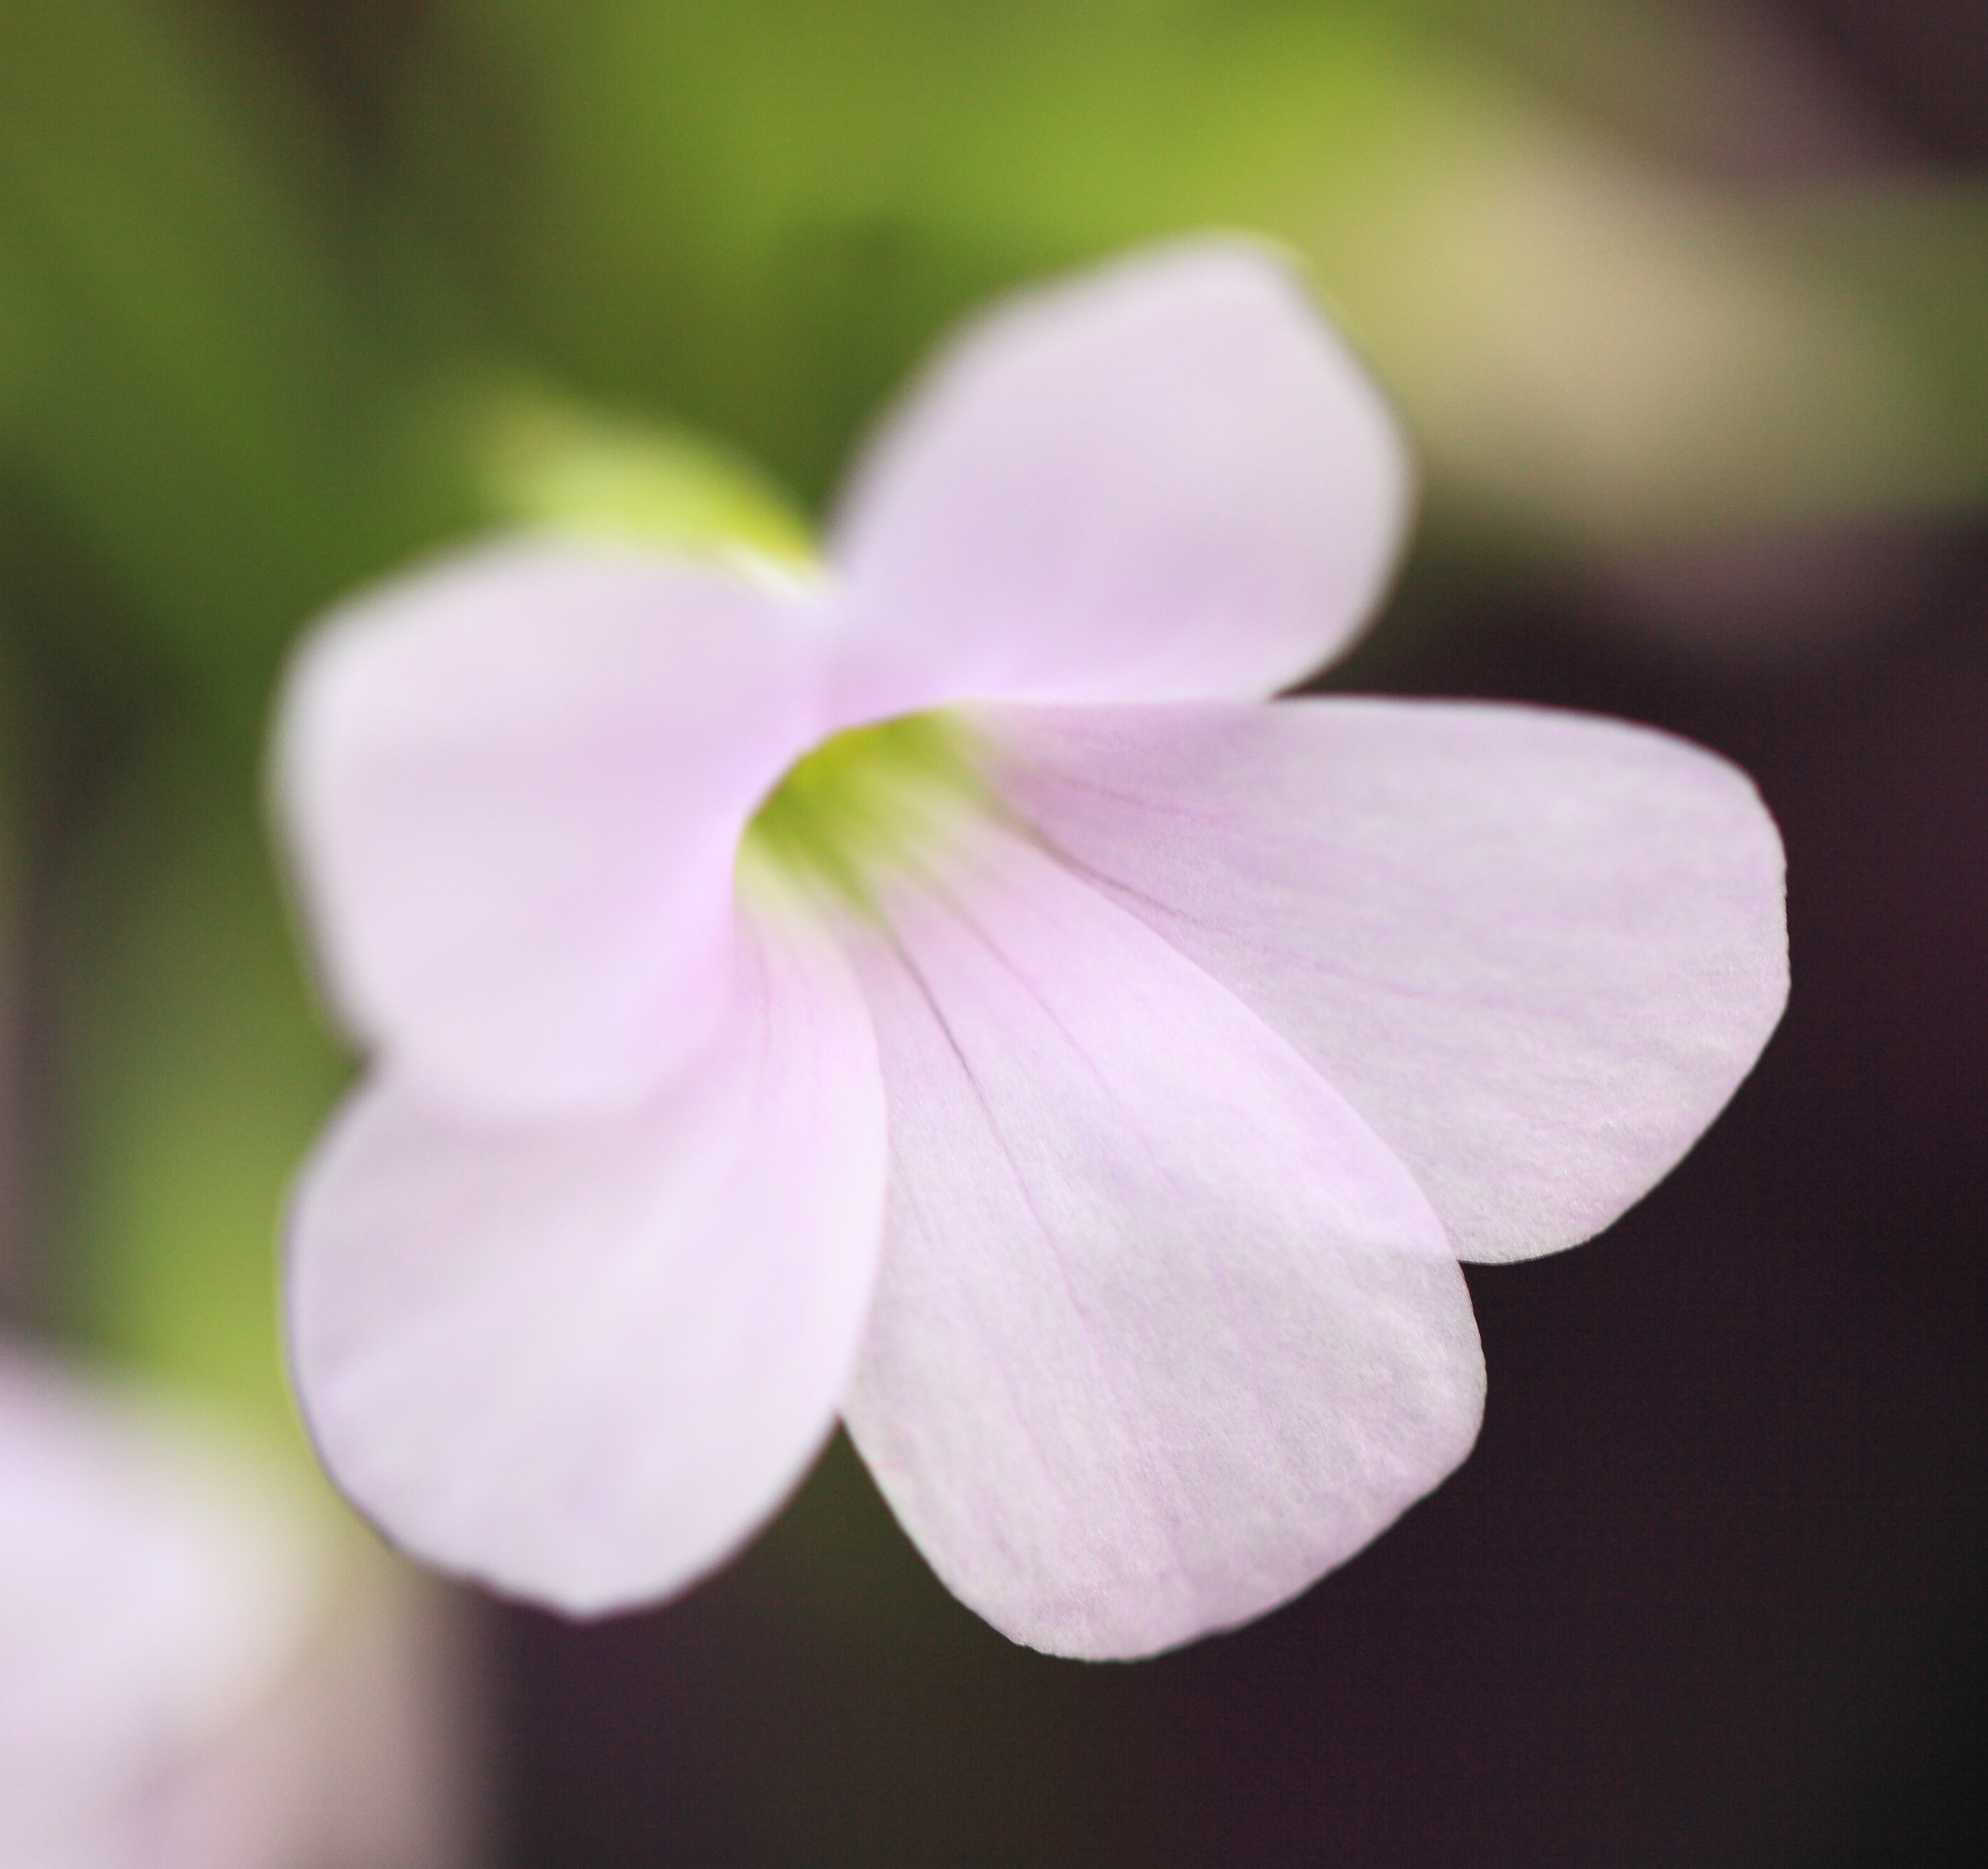
blossom, plant, white, photography, leaf, flower, petal, green, high, botany, pink, flora, wildflower, close up, 5d, hires, markii, hi, res, resolution, macro photography, flowering plant, plant stem